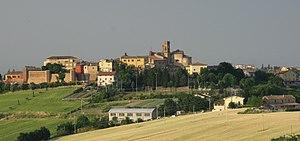
San Clemente est une commune italienne de la province de Rimini dans la région Émilie-Romagne en Italie.